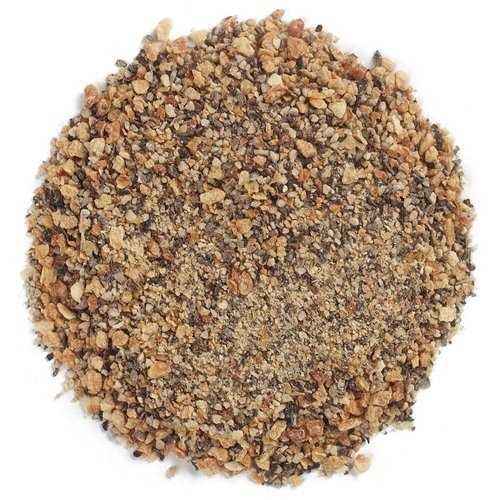
Item Name: Durkee Lemon Pepper, 25-Pound
Bullet Point 1: Made from only the finest ingredients
Bullet Point 2: Ground in a frozen state to preserve the shape of the flakes
Bullet Point 3: Larger, foodservice size saves you money
Value: 400.0
Unit: Ounce

Price: 129.69